Light Yagami

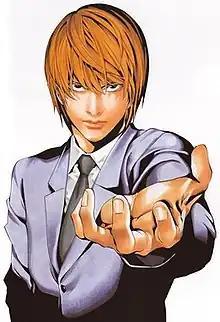
Light Yagami, drawn by Takeshi Obata

is the main protagonist of the manga series "Death Note", created by Tsugumi Ohba and Takeshi Obata. He is portrayed as a brilliant but bored genius who finds the Death Note, a supernatural notebook that allows the user to kill anyone by knowing their name and face, after it is dropped by the Shinigami Ryuk. With the power of the Death Note, Light eliminates whom he deems morally unworthy of life, masterminding a worldwide massacre as the mass murderer . He believes he is making the world a better place by purging it of all its impurities, taking the stance of the "God of the new world" and thus fulfilling his goal. Over the course of his efforts to create a world free of crime, wherein he would rule as a godlike figure, Yagami is pursued by law enforcement groups such as the NPA and a world-renowned detective named L.